Nishigandha Wad

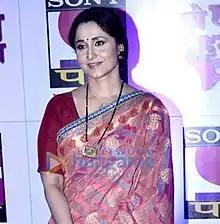

Nishigandha Wad is an Indian film & television actress, social scientist, and author. She is known for her roles in 90s Marathi films.